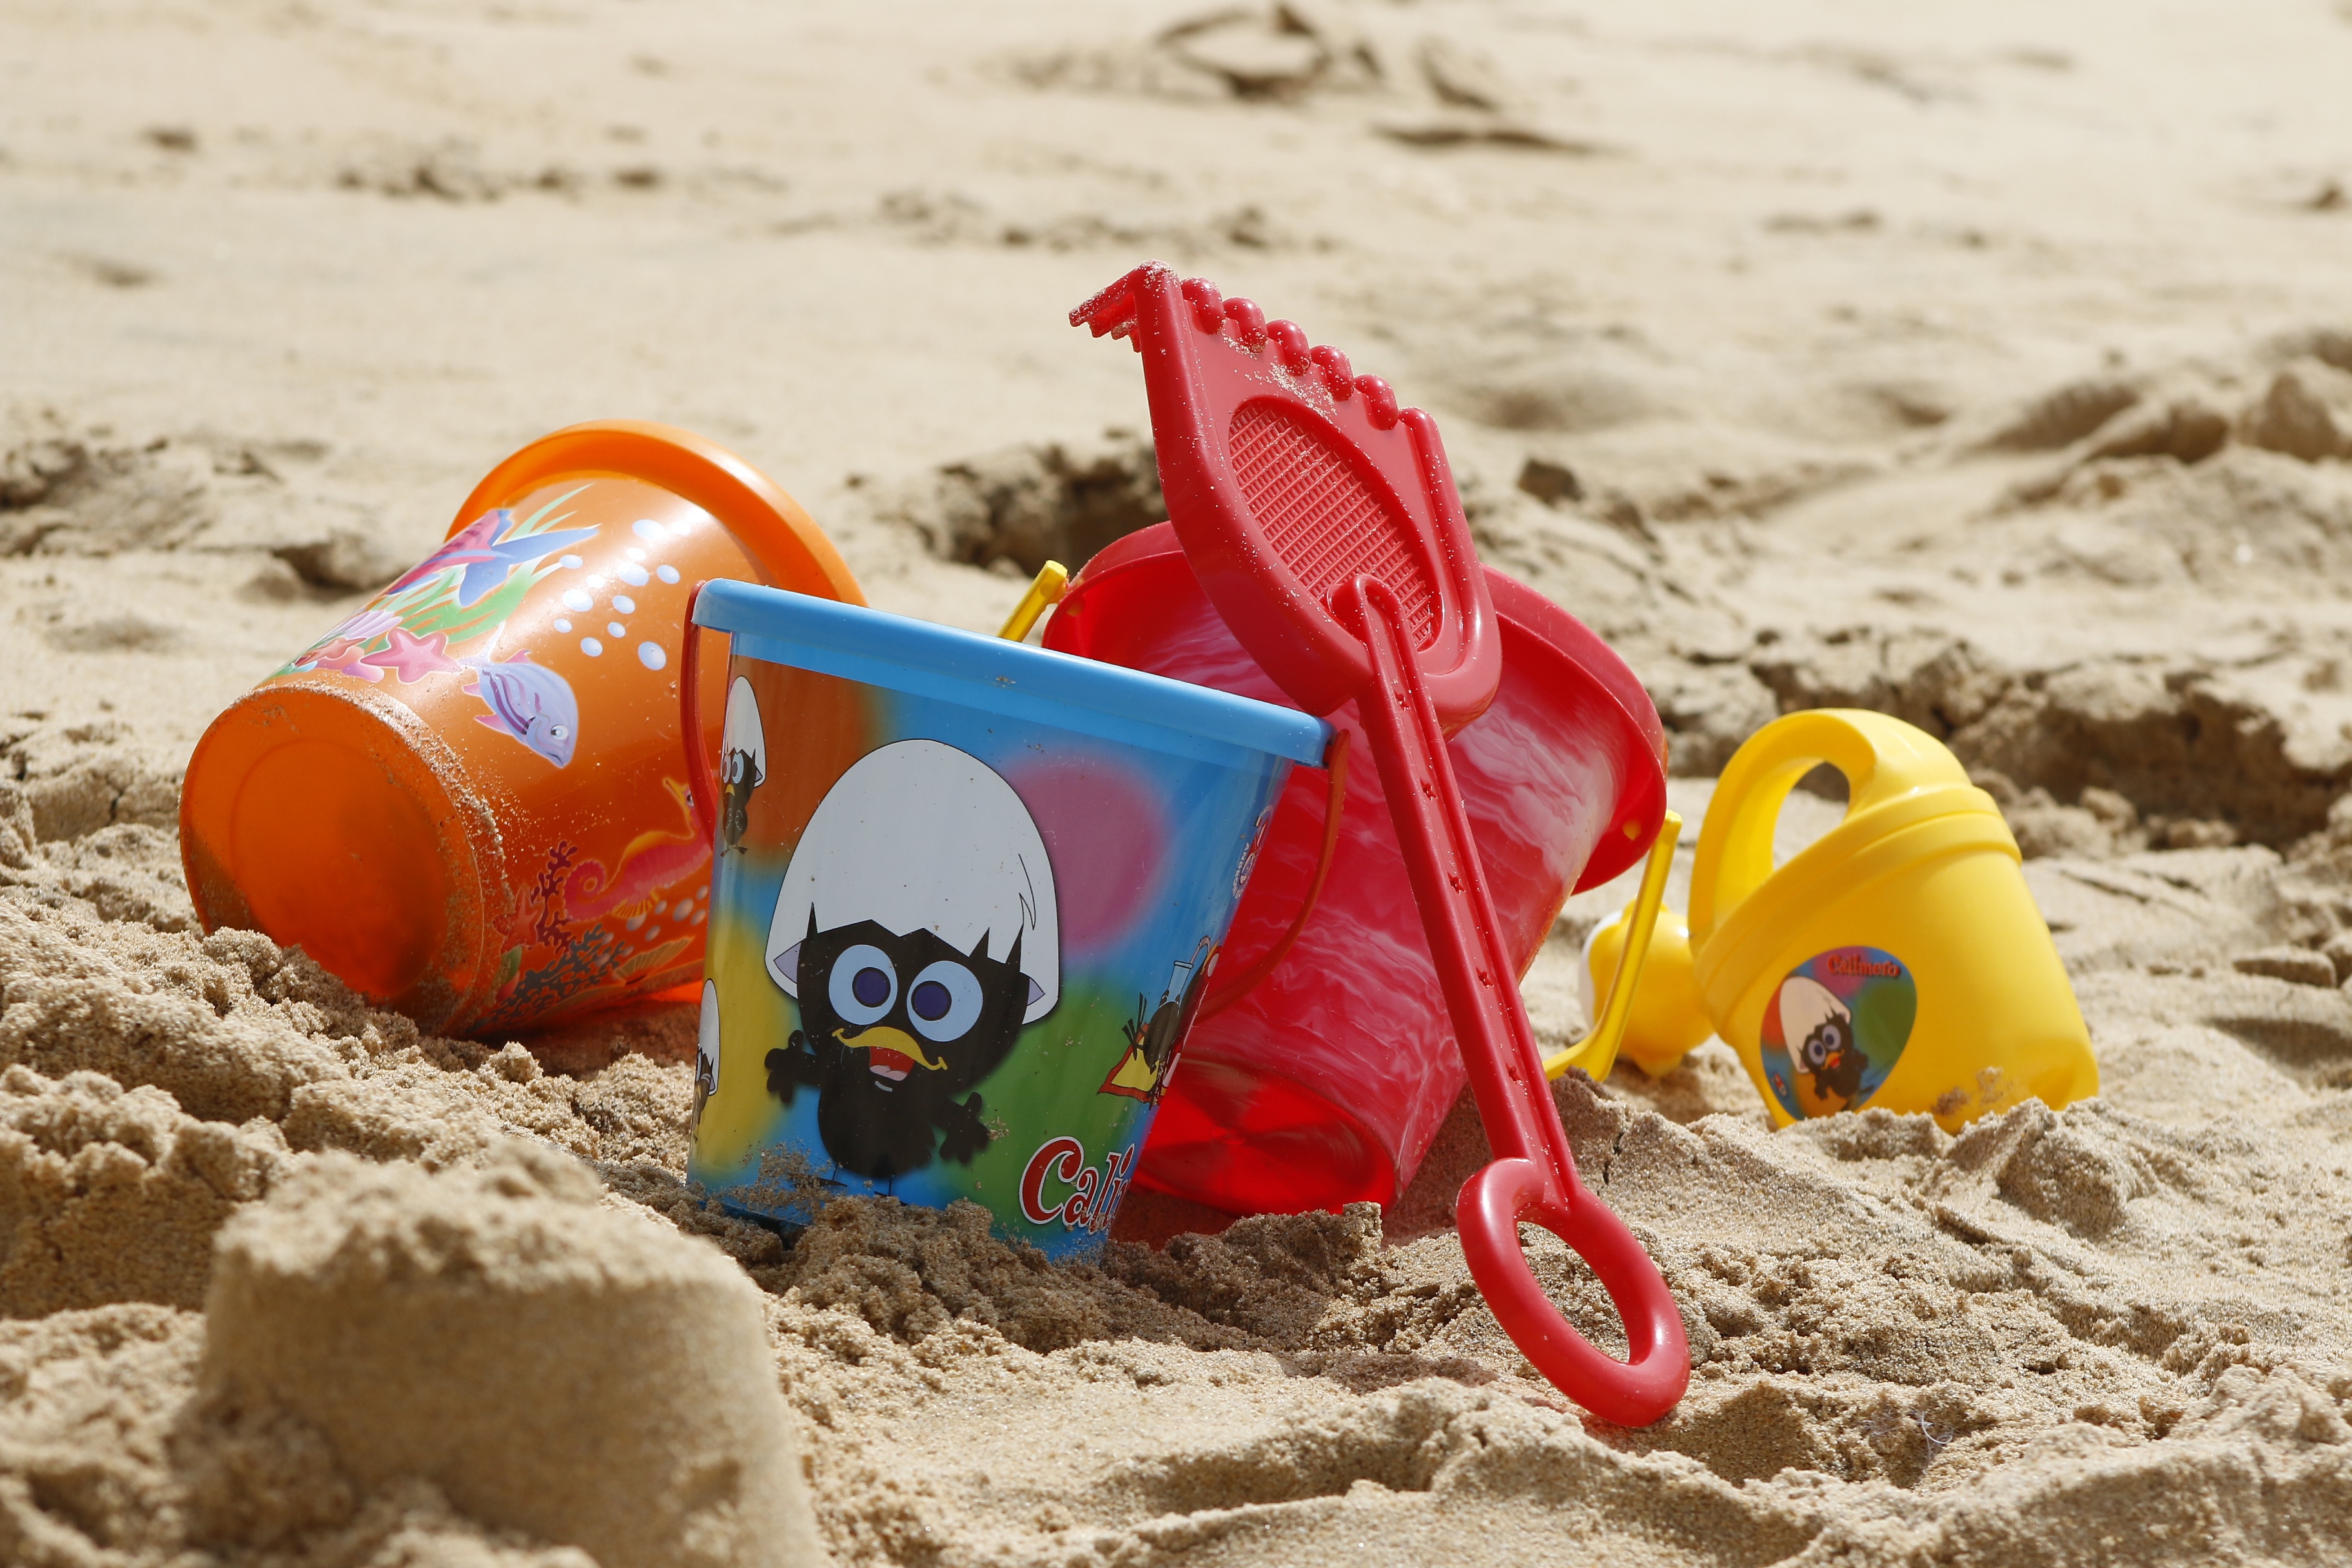
beach, sea, sand, play, red, child, playing, toy, bucket, holidays, playground, ball, mar, joy of child, playing in the sand